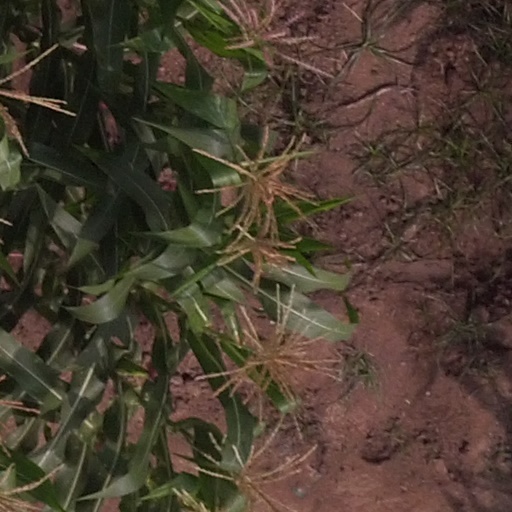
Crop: maize; corn